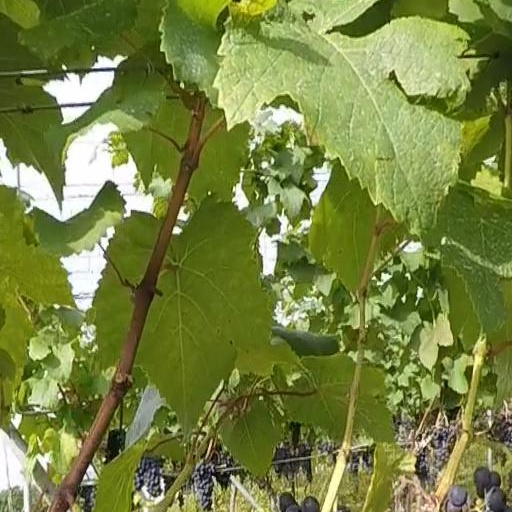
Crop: grape